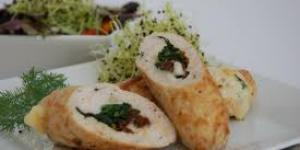
pechugas de pavo rellenas de queso de cabra y esparrago con jamon